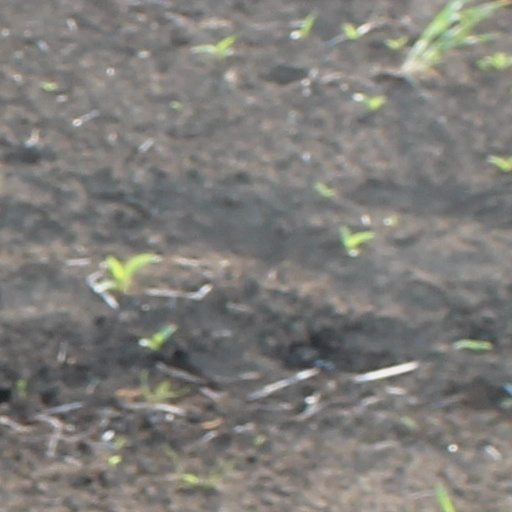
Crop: wheat